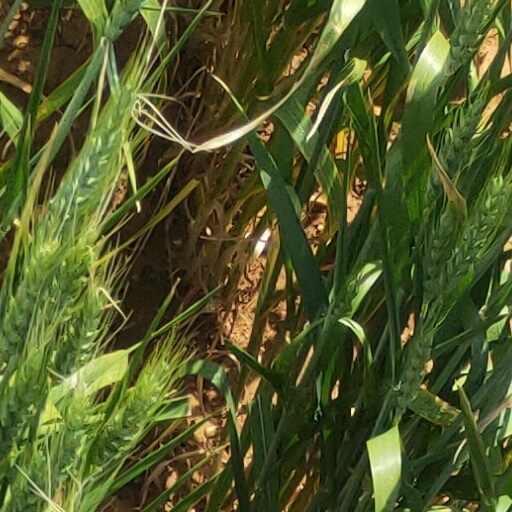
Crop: wheat